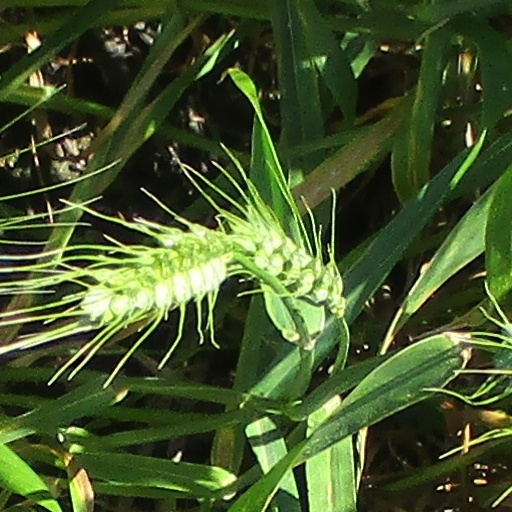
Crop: wheat